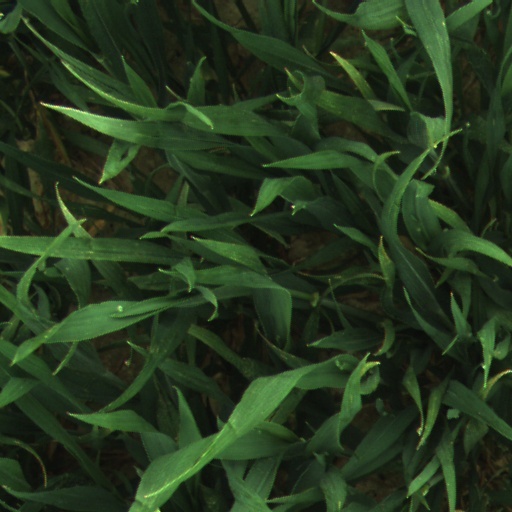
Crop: wheat